Tzipi Livni

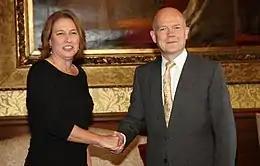
Livni and British Foreign Secretary William Hague

In December 2009, a warrant for Livni's arrest was understood to have been issued by a British court, following an application by lawyers acting for Palestinian victims of Operation Cast Lead. The warrant focused on Livni's role in Israel's war against Hamas-run Gaza earlier in the year, and was withdrawn after her visit was canceled. For several years, Palestinian activists have made largely unsuccessful attempts to prosecute Israeli officials in European courts under universal jurisdiction. The warrant was issued on 12 December and revoked on 14 December 2009, after it was revealed that Livni had not entered British territory.